Law & Order: Special Victims Unit season 1

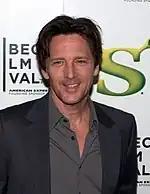
Andrew McCarthy guest starred as Randolph Morrow, a sadistic rapist who keeps a sex slave locked in his room.

Some of the earliest revelations about Detective Benson's personal life are found in "Stalked." In this episode, Bruce Kirkpatrick played a rapist who decides to intimidate the detectives once he learns that he is under investigation. An episode dealing with mental illness, "The Third Guy," featured a guest performance by Denis O'Hare. He played an intellectually disabled rapist who elicits differing opinions in the SVU.